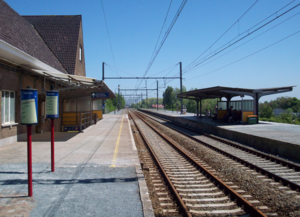
La gare de Heist est une gare ferroviaire belge de la ligne 51B, de Y Dudzele à Knokke, située à Heist, section de la commune de Knokke-Heist, dans la province de Flandre-Occidentale en Région flamande.